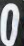
Number: 0